Names and titles of Jesus in the New Testament

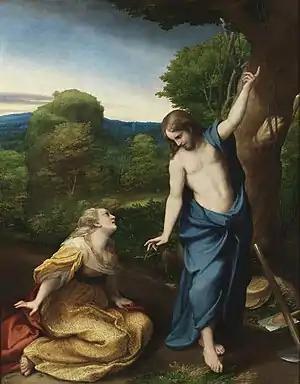
Mary Magdalene calling Jesus "Rabboni" and receiving the response: "Noli me Tangere", depicted by Antonio da Correggio, c. 1534.

Jesus is called a light in seven instances in the New Testament and Light of the World only in the Gospel of John. The terms "Bread of Life" and "Life of the World" are also applied by Jesus to himself in John's Gospel in the same Christological sense.